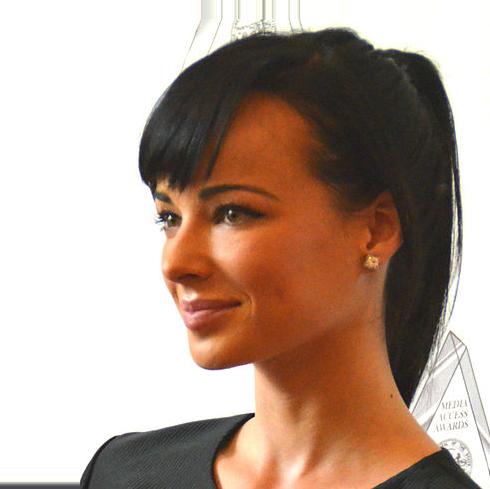
Age: 21